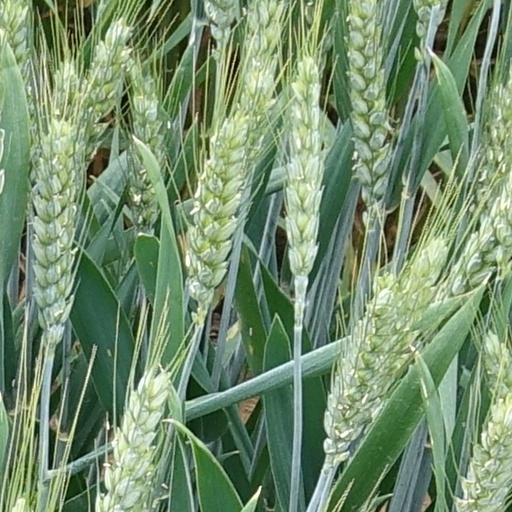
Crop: wheat